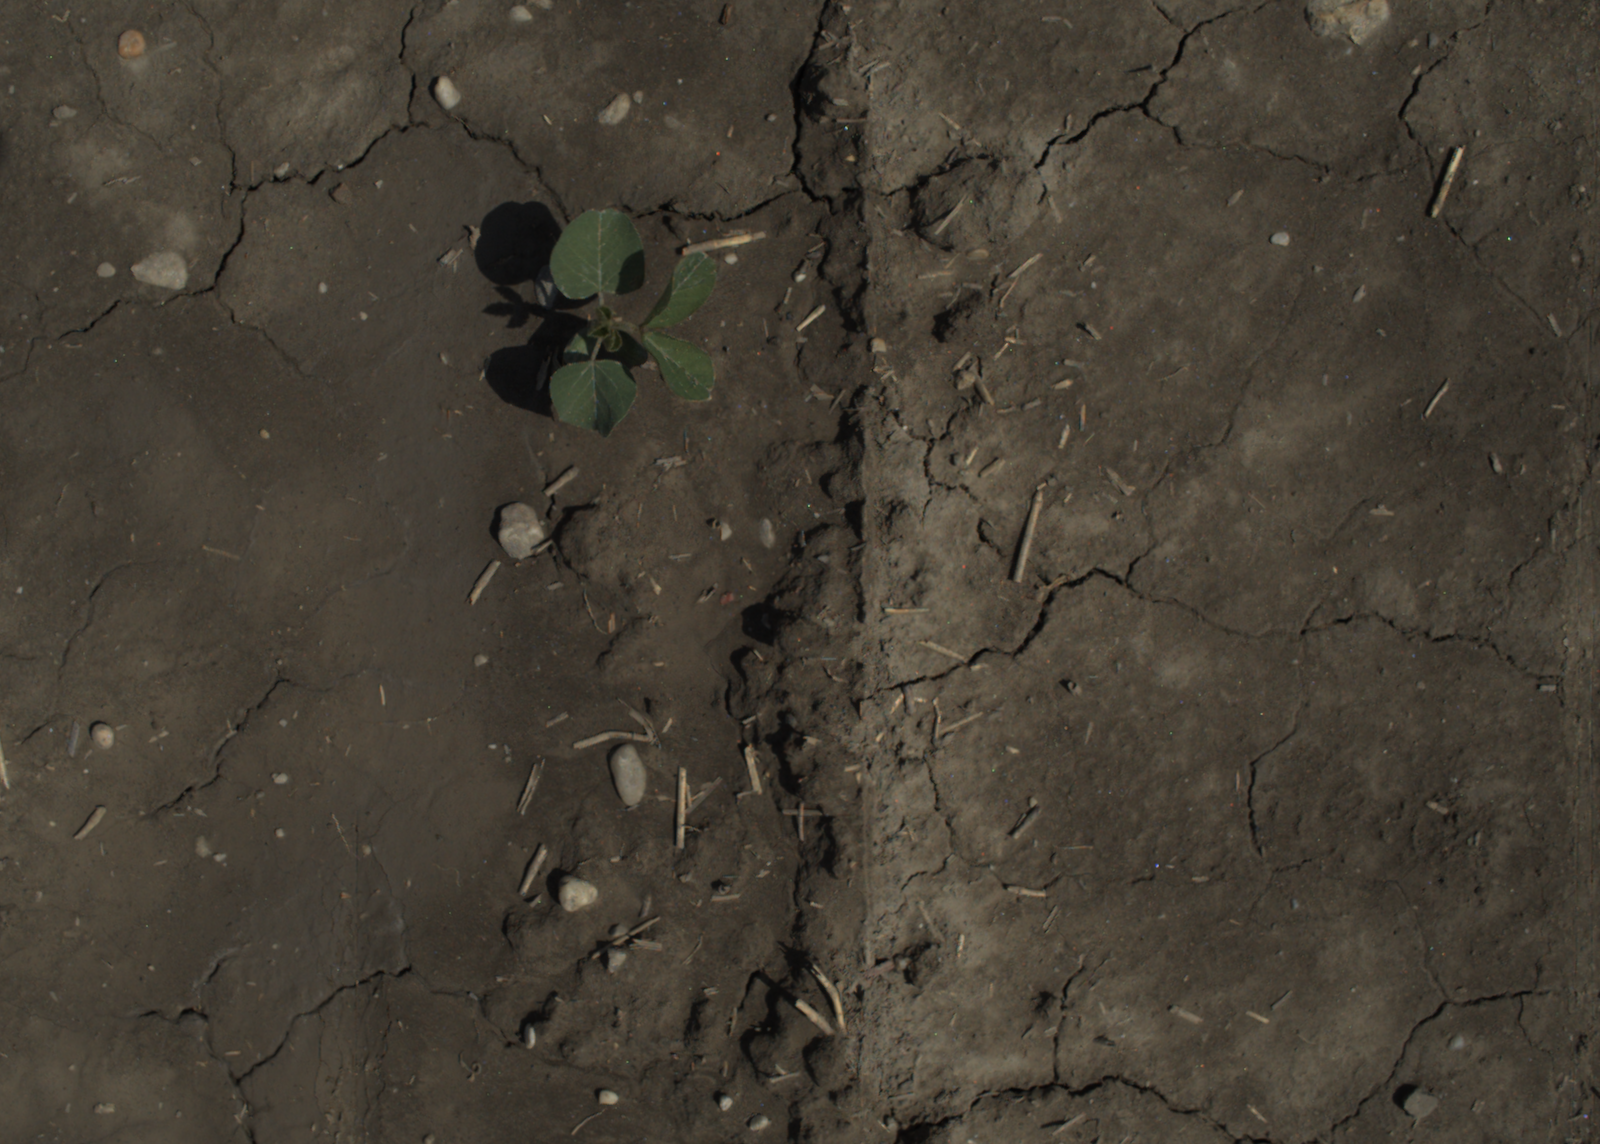
Capture date: 29.06.2021 11:25:59
Weather: sunny
Wind: strong
Seeding date: 08.06.2021
Plant canopy height (mm): 962